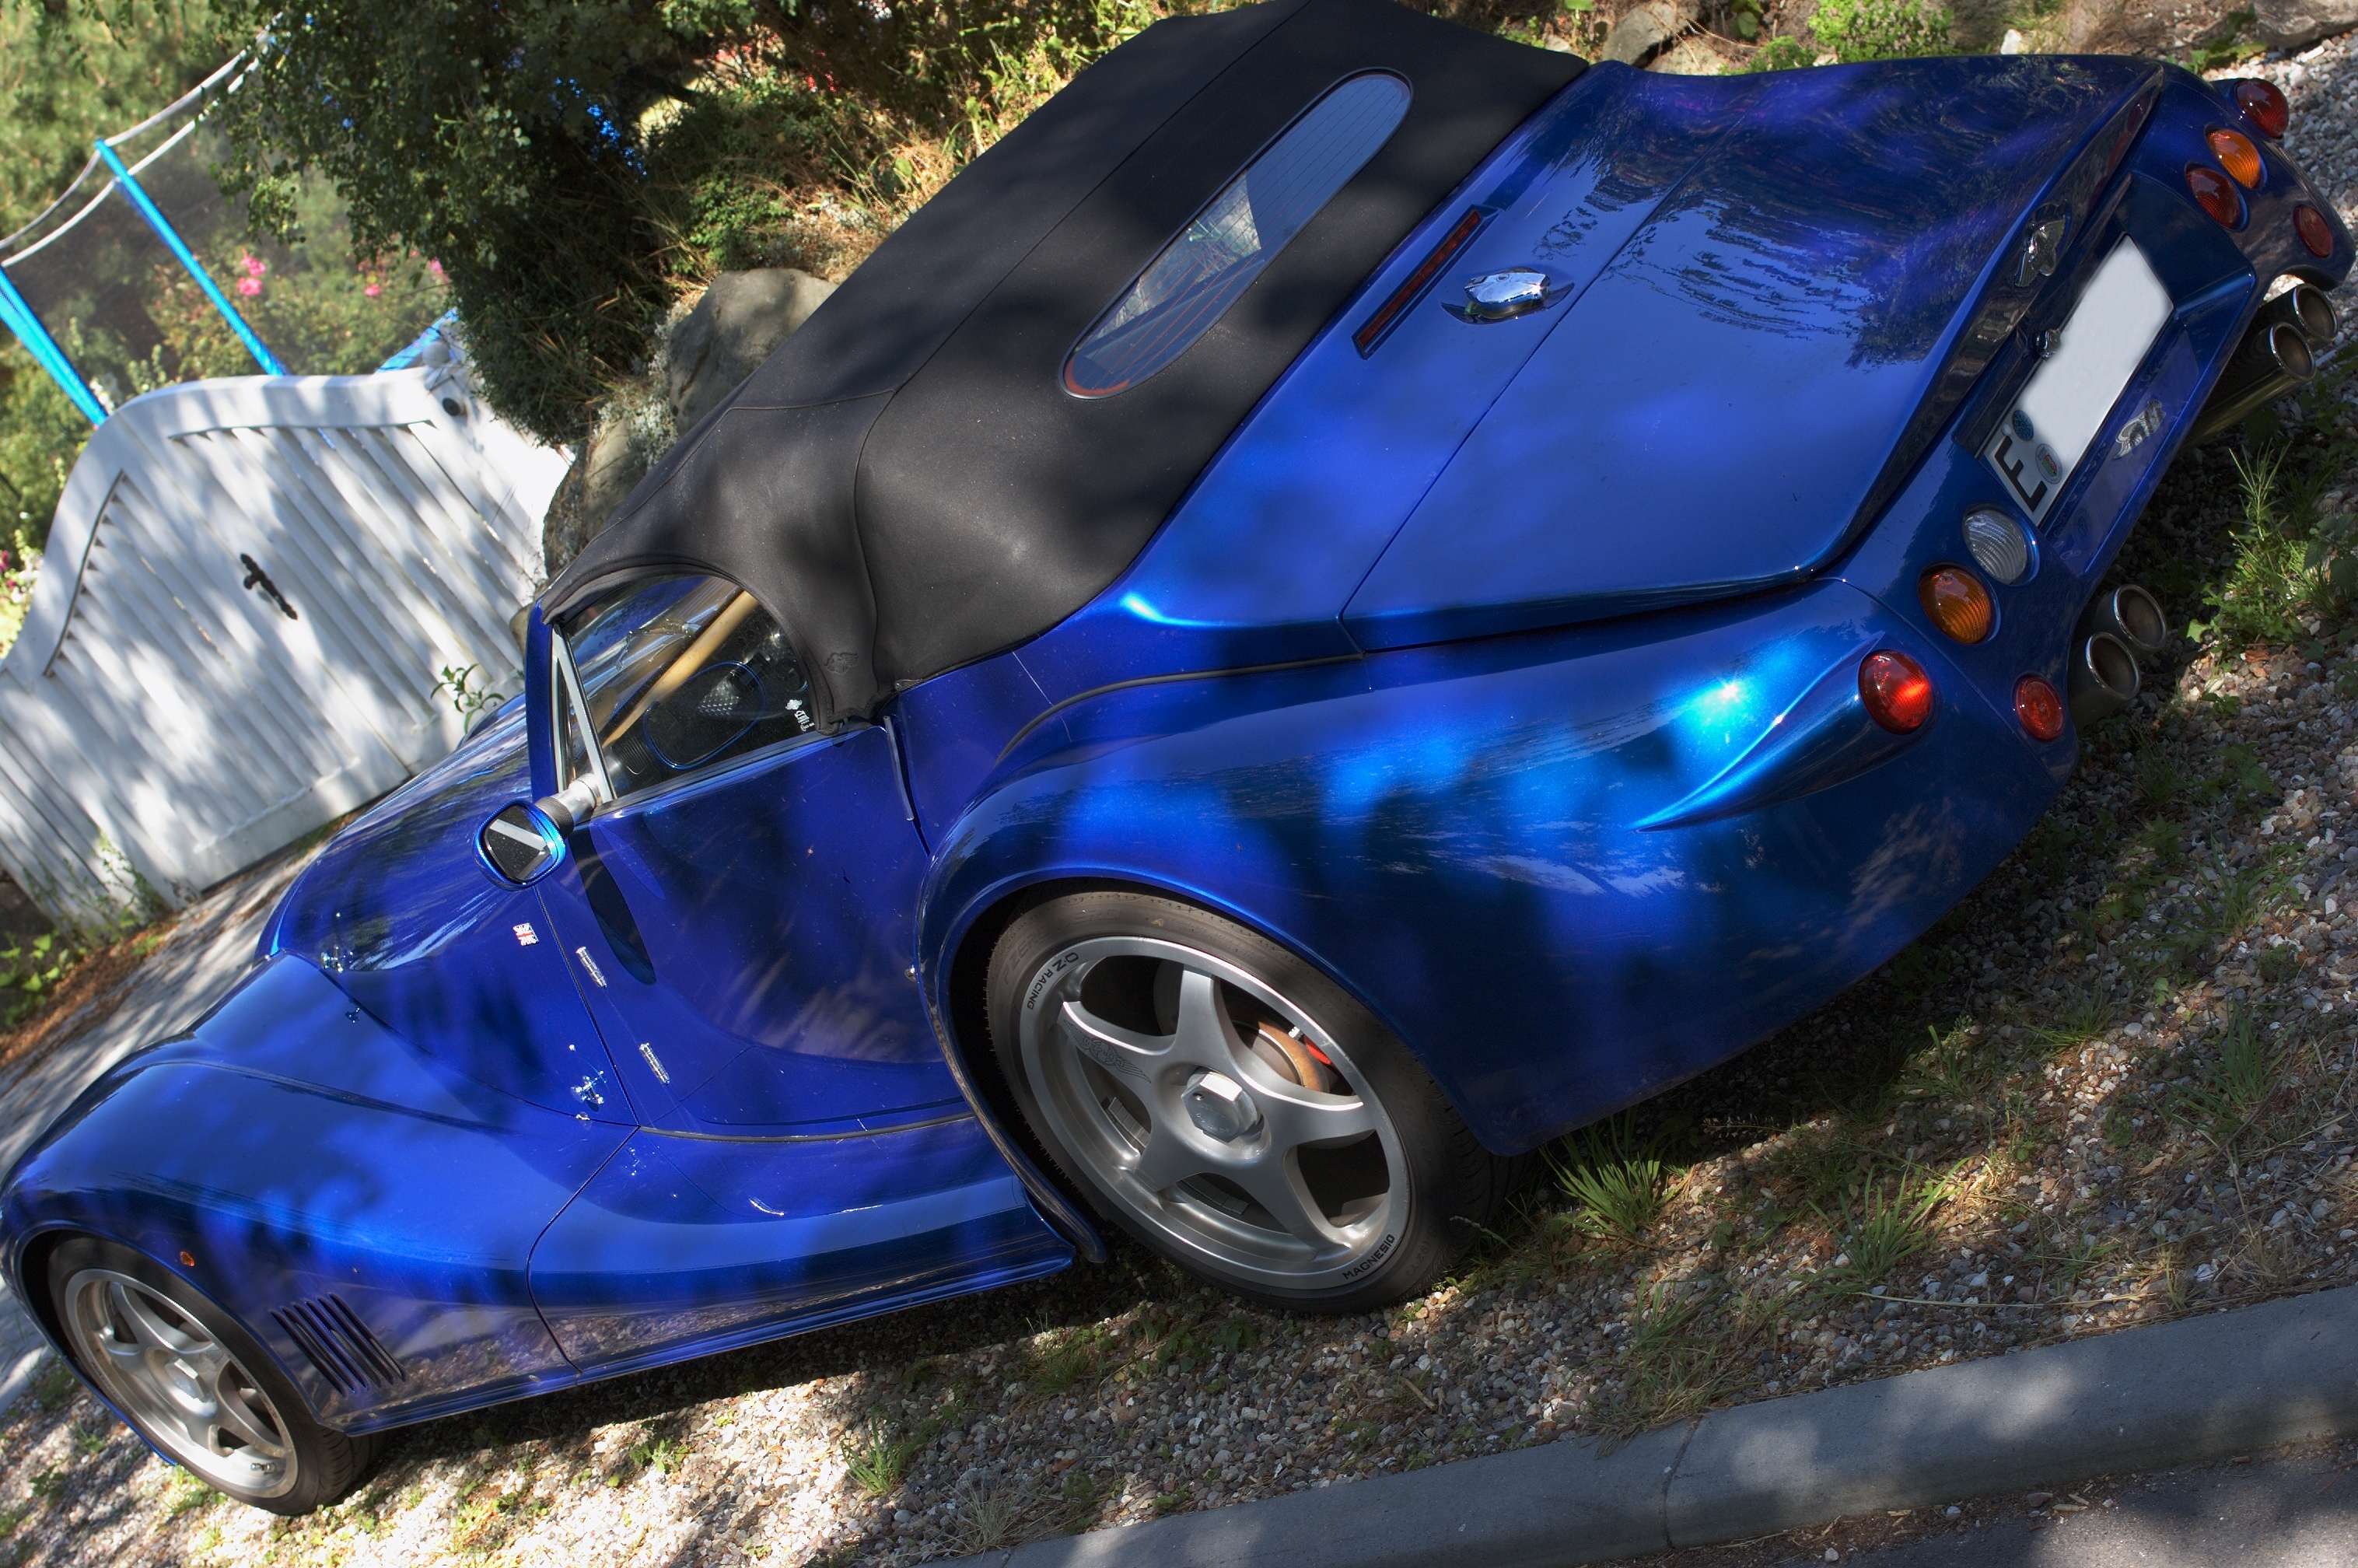
car, wheel, vehicle, sports car, supercar, 2013, morgan, 35mm, rawtherapee, pentax, fahrzeug, lenstagged, steffenzahn, f24, 35mmf24, k100d, justpentax, smcpentaxda35mmf24al, pentaxda35mmf24al, smcpentaxda12435mmal, smcpdal35mmf24al, iamflickr, aero8, land vehicle, automobile make, automotive exterior, automotive design